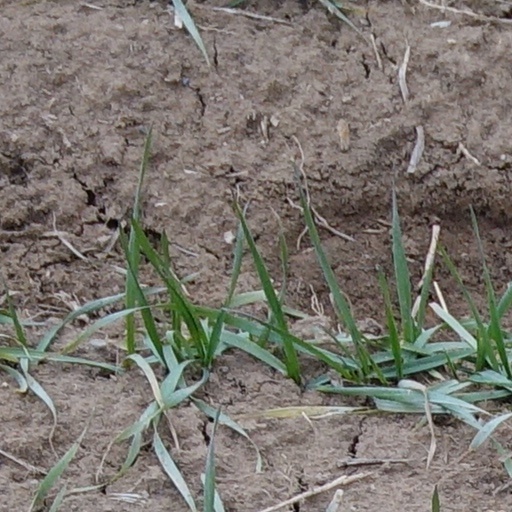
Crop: wheat